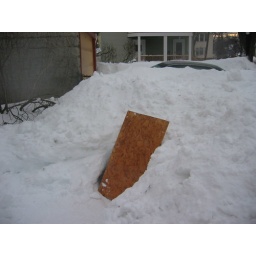
That's our car you can barely see over the top of the snow heap, plus a plywood door to the shelter.